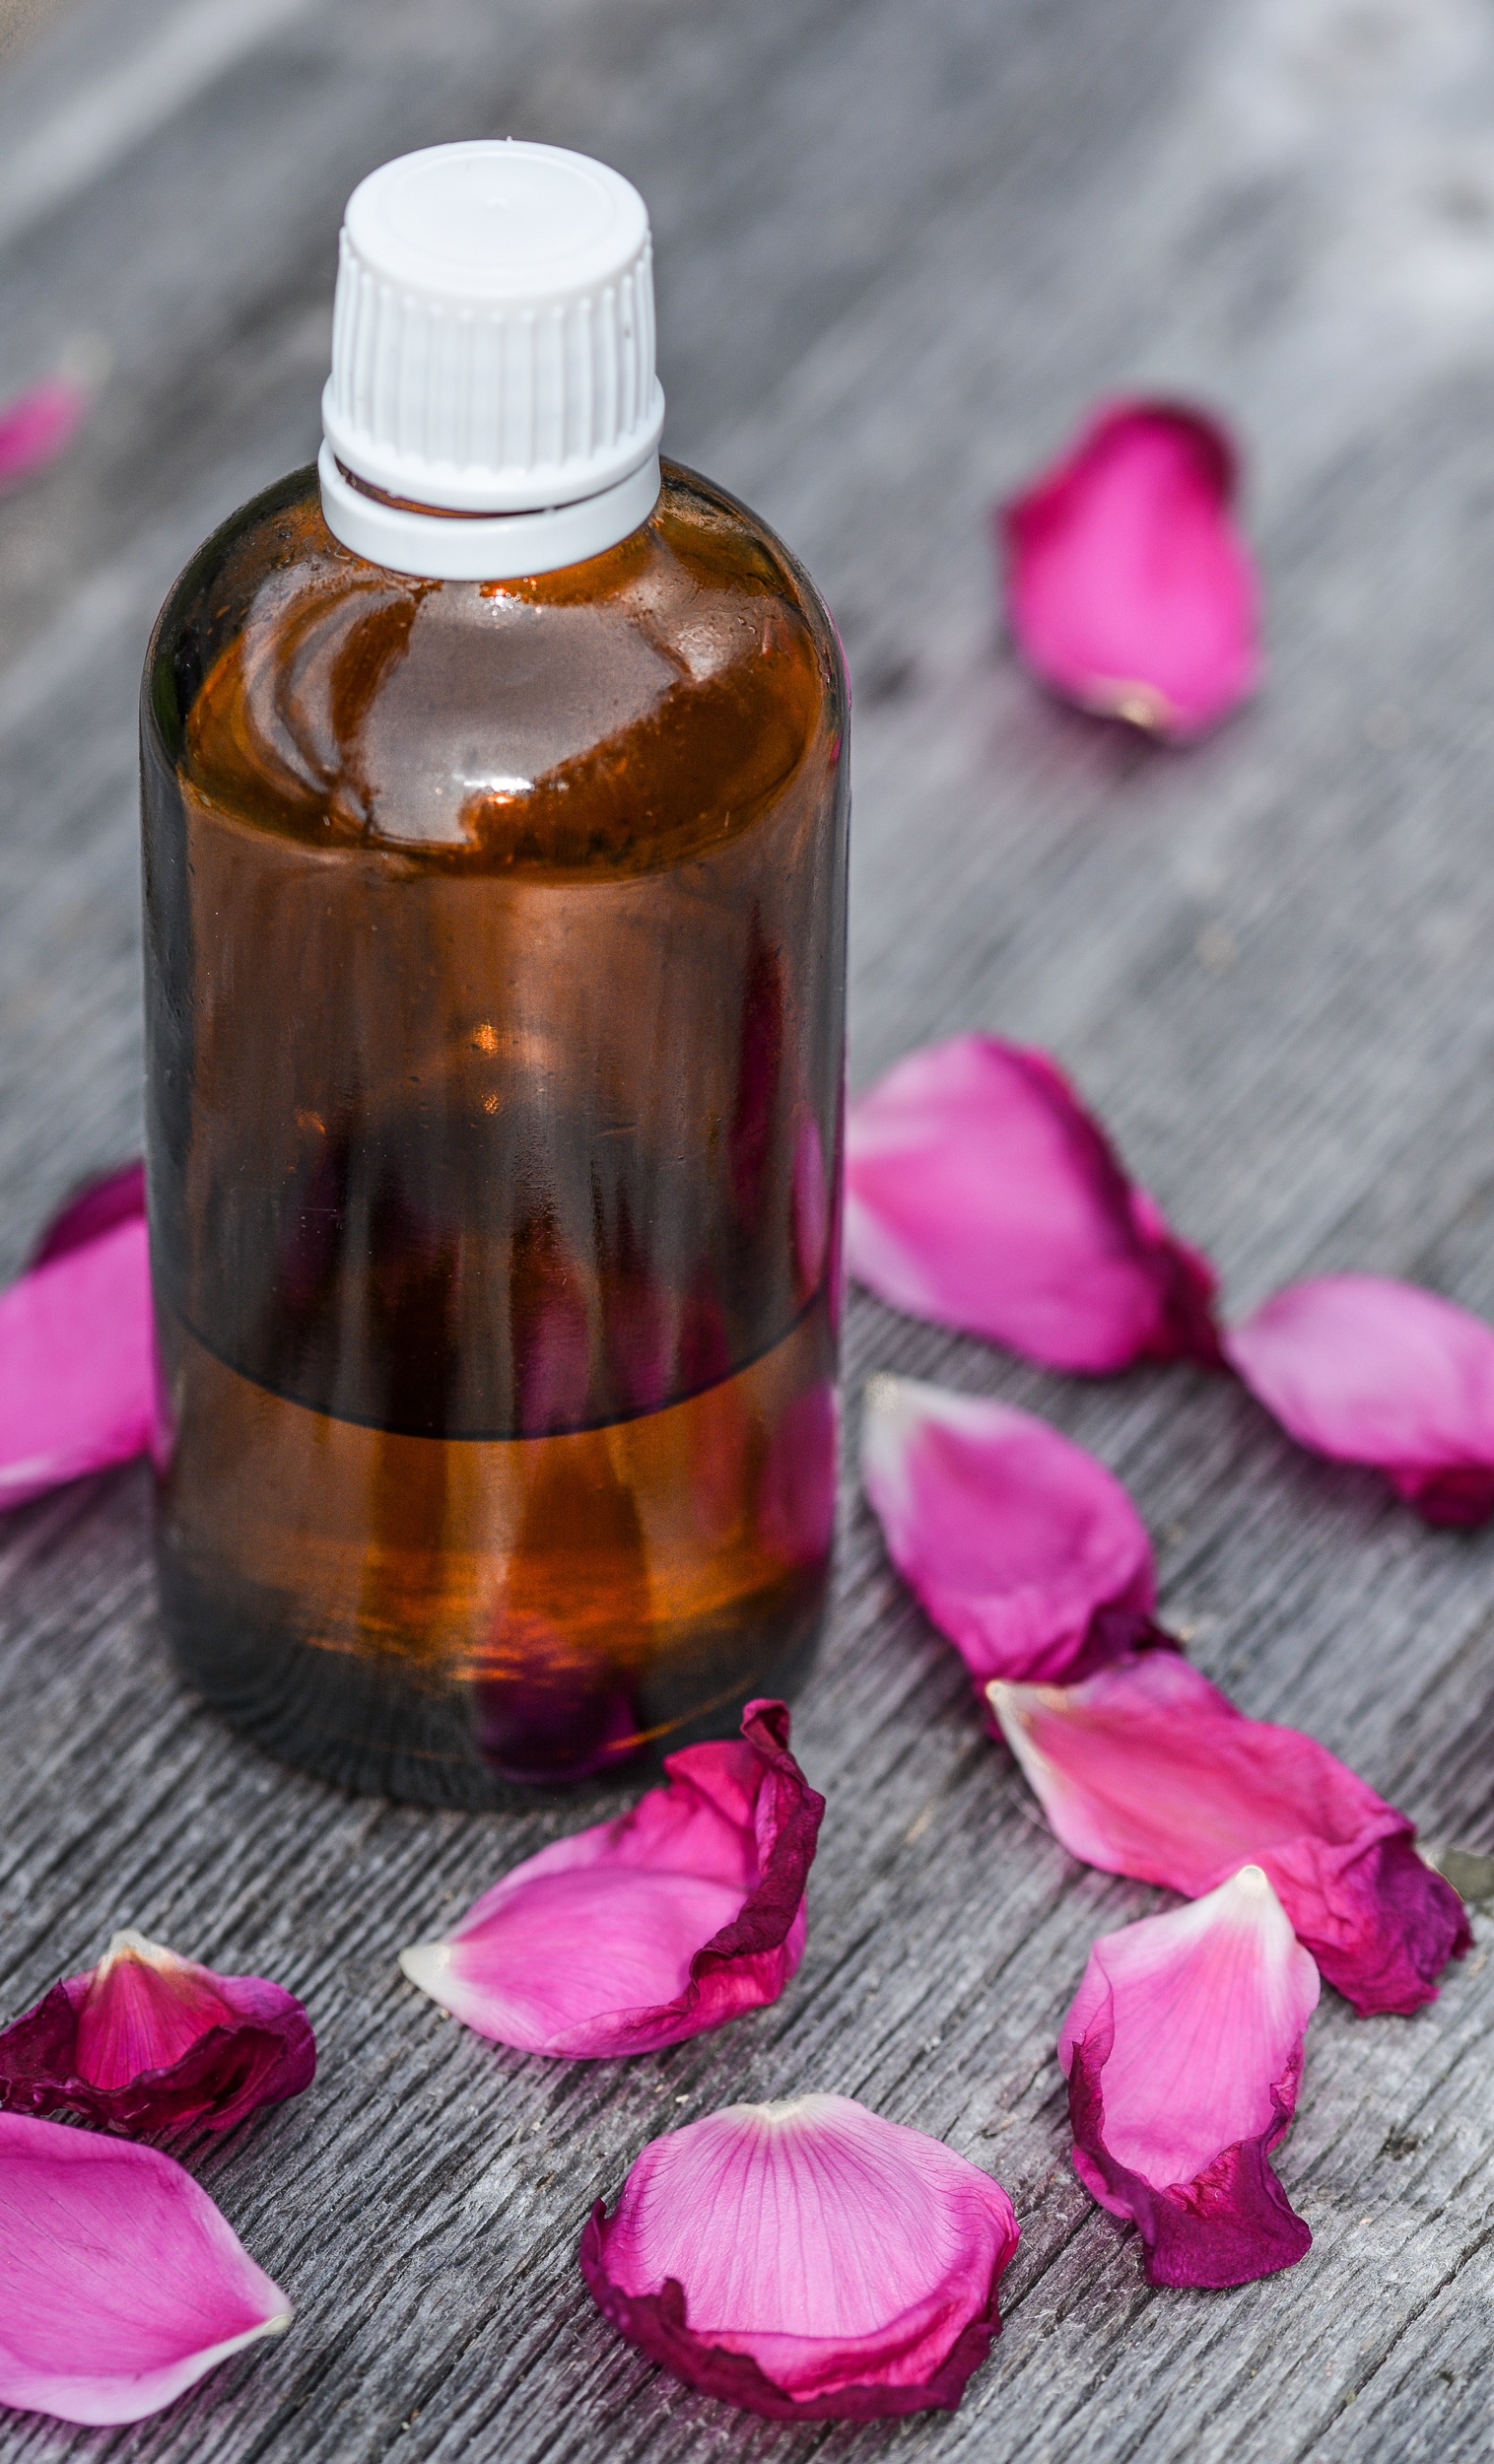
essential oils, alternative, aroma, aromatic, body, bottle, care, petals, fragrance, health, herbal, liquid, massage, natural, oil, perfume, relax, relaxation, scent, spa, treatment, wellness, zen, essential, petal, product, magenta, glass bottle, flower, flavor